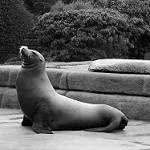
Label: B & W